Arianespace

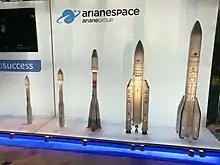
Mockups of the launch vehicles that Arianespace marketed in 2017: Vega, Vega C, Soyuz-2, Ariane 5, and Ariane 6. Sales of Vega, Soyuz-2 and Ariane 5 were later discontinued.

Since the first launch in 1979, there have been several versions of the Ariane launch vehicle: